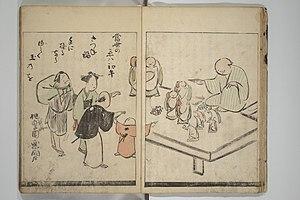
Nichōsai est un peintre et illustrateur japonais de la fin du 18ᵉ siècle.